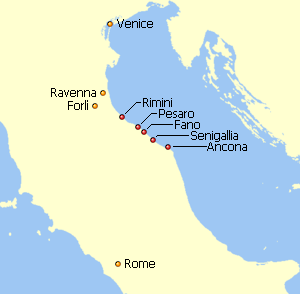
La Pentapole dite Pentapole byzantine est un duché italien de l'empire byzantin qui regroupe les villes d'Ancône, Fano, Pesaro, Rimini et Senigallia.